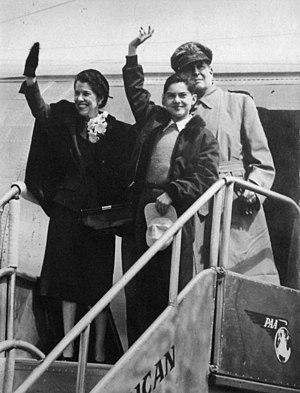
Douglas MacArthur, né le 26 janvier 1880 à Little Rock en Arkansas et mort le 5 avril 1964 à Washington, DC, est un général américain et field marshal philippin. Il fut le chef d'état-major de l'armée américaine durant les années 1930 et joua un rôle prépondérant sur le théâtre Pacifique de la Seconde Guerre mondiale. Il reçut la Medal of Honor pour son service durant la campagne des Philippines. Il fait partie des cinq personnes ayant atteint le grade de général de l'Armée dans l'armée américaine et le seul à avoir été field marshall de l'armée des Philippines.